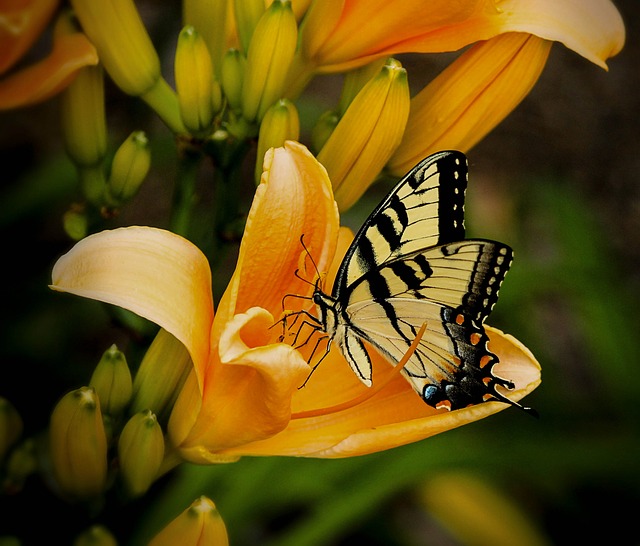
Label: farfalla